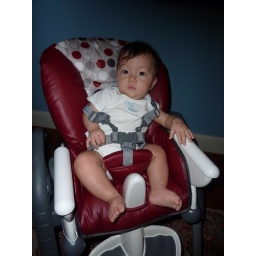
The most comfortable chair in the house